That Demon Within

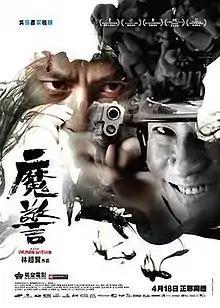
Official poster

That Demon Within (Mo Ging, traditional Chinese character: 魔警) is a 2014 Hong Kong action psychological thriller film directed by Dante Lam and starring Daniel Wu and Nick Cheung. It premiered at the 64th Berlin International Film Festival in February 2014 and also included on the 16 edition of Far East Film Festival in Udine . The film was released on 18 April 2014.